John F. Kennedy

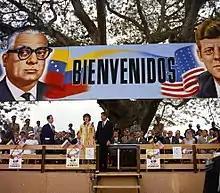
Kennedy in December 1961 promoting the Alliance for Progress with Venezuelan President Rómulo Betancourt

On June 4, 1961, Kennedy met with Khrushchev in Vienna and left the meeting angry and disappointed that he had allowed the premier to bully him, despite the warnings he had received. Khrushchev, for his part, was impressed with the president's intelligence but thought him weak. Kennedy did succeed in conveying the bottom line to Khrushchev on the most sensitive issue before them, a proposed treaty between Moscow and East Berlin. He made it clear that any treaty interfering with U.S. access rights in West Berlin would be regarded as an act of war. Shortly after Kennedy returned home, the Soviet Union announced its plan to sign a treaty with East Berlin, abrogating any third-party occupation rights in either sector of the city. Kennedy assumed that his only option was to prepare the country for nuclear war, which he thought had a one-in-five chance of occurring.